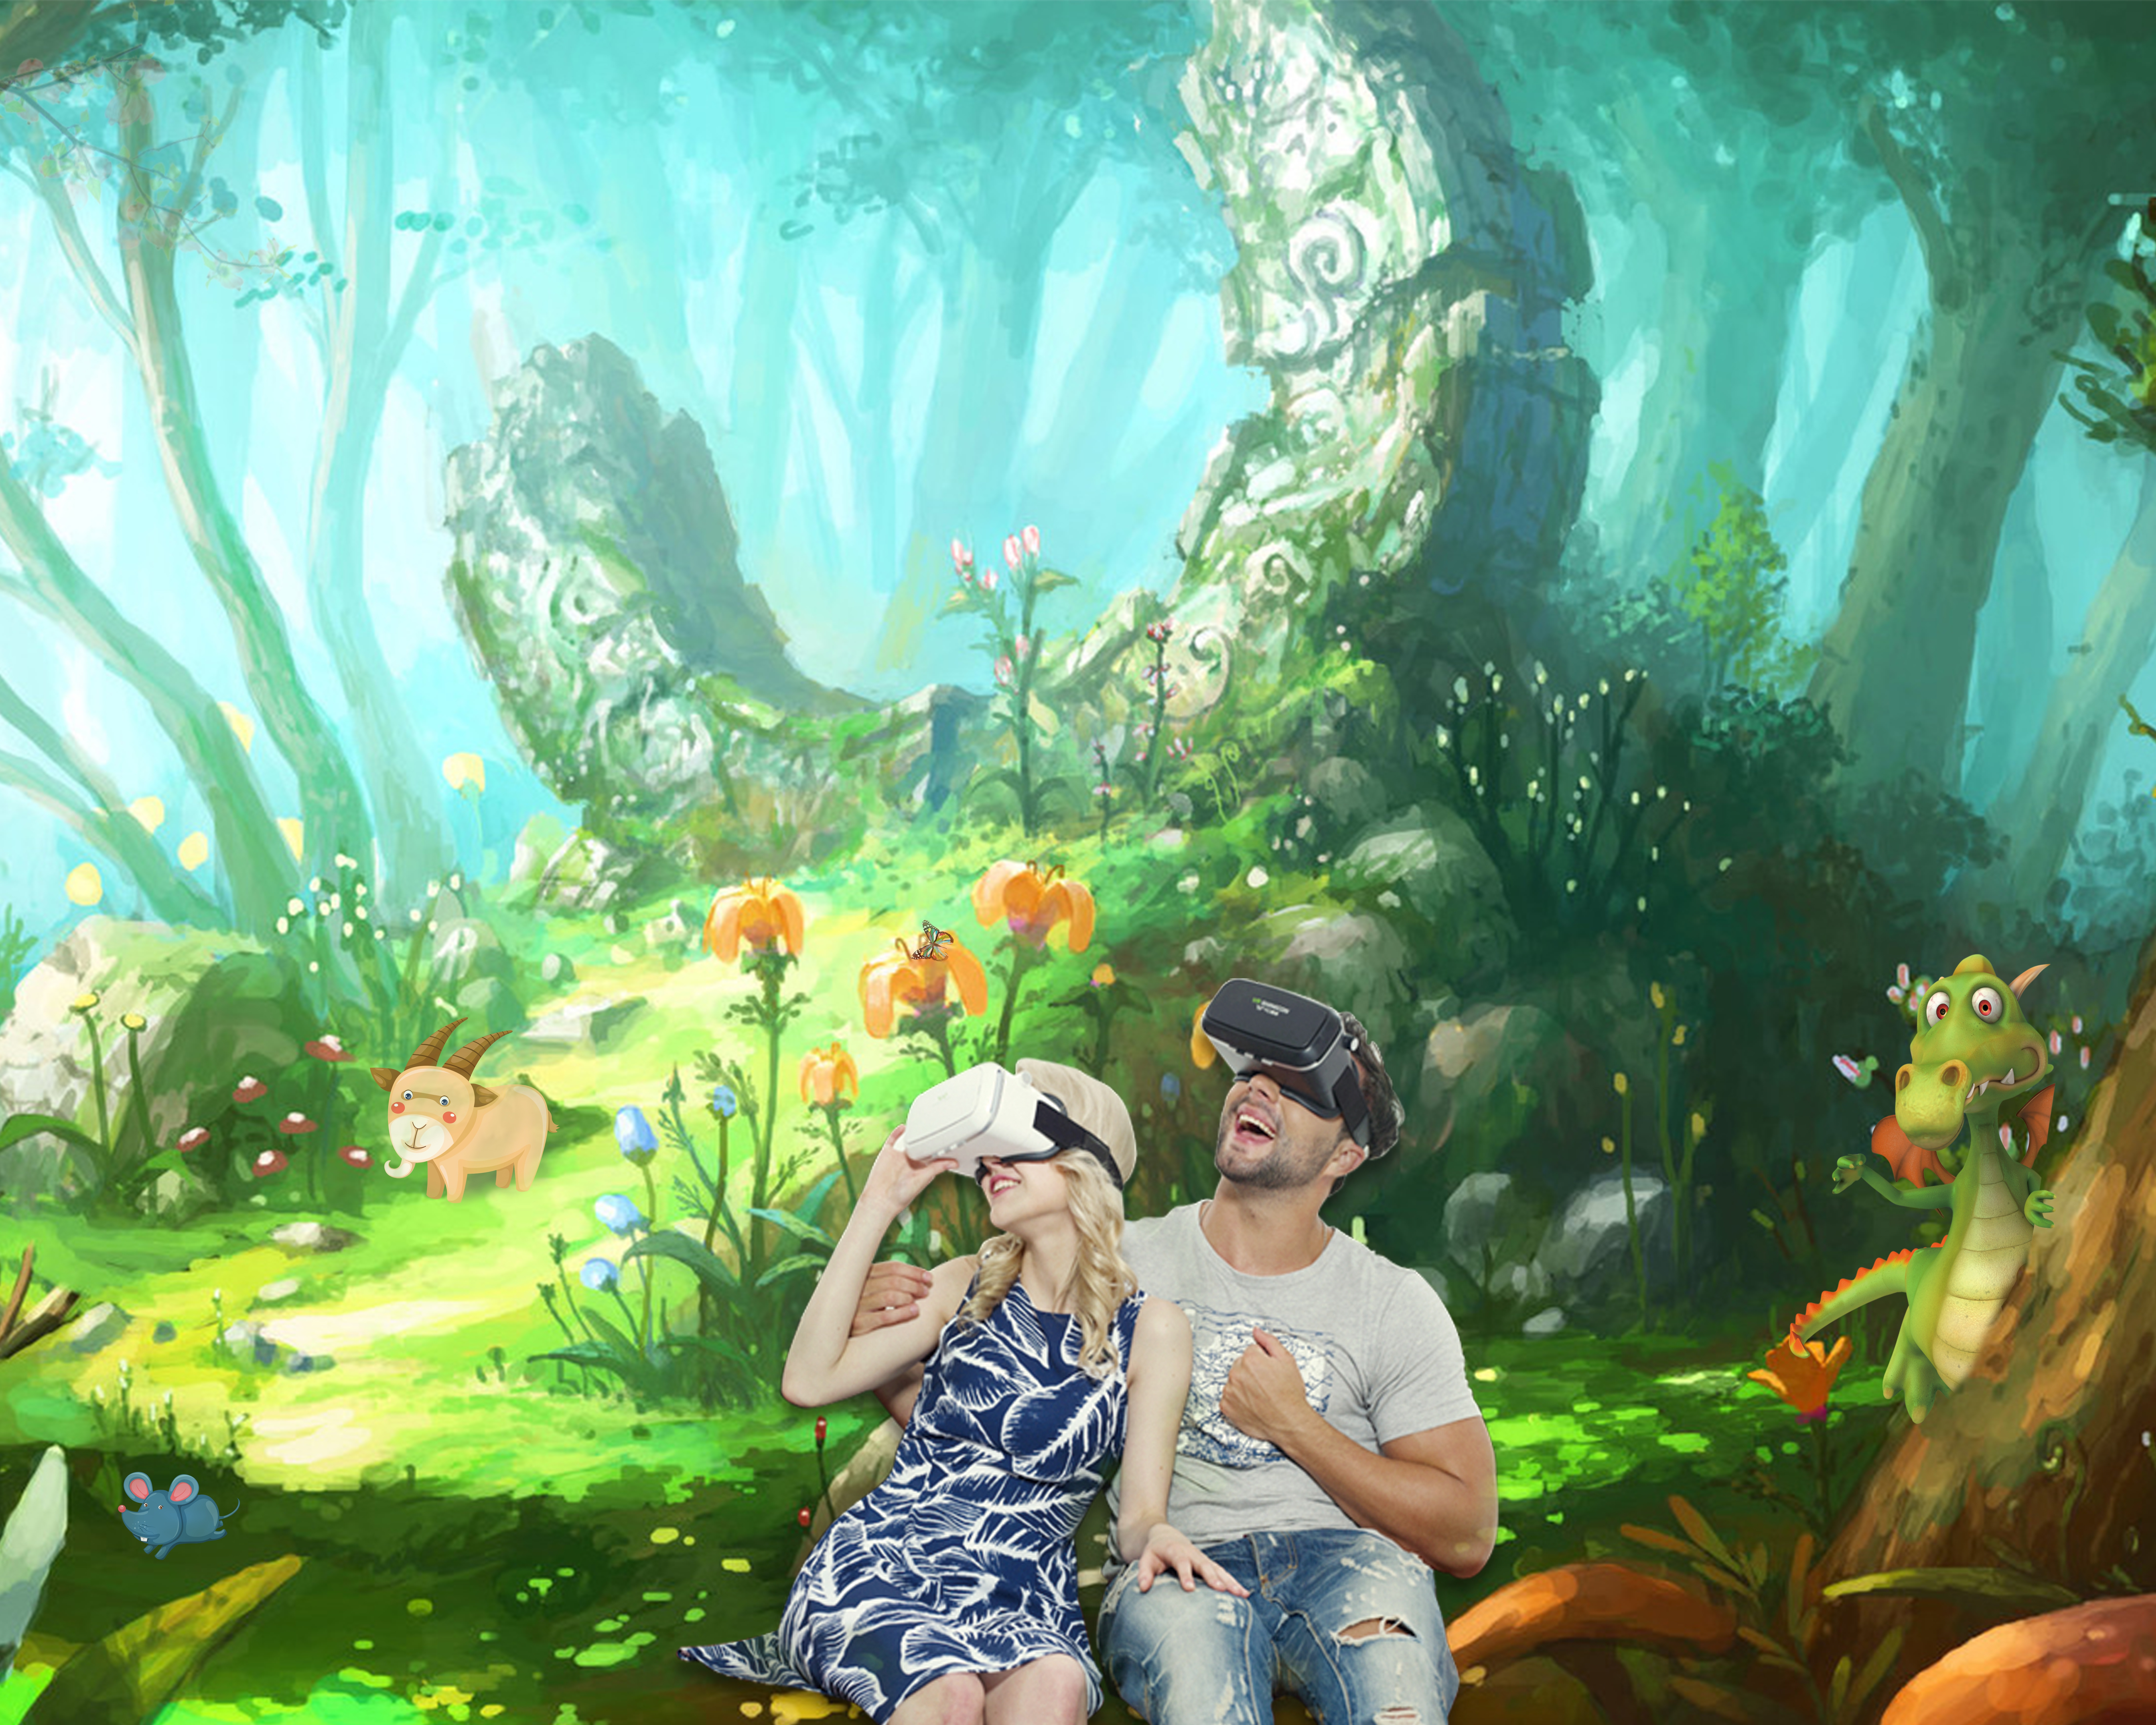
underwater, jungle, biology, family, illustration, rainforest, mural, poster, fantasy, habitat, cartoon, virtual reality, natural environment